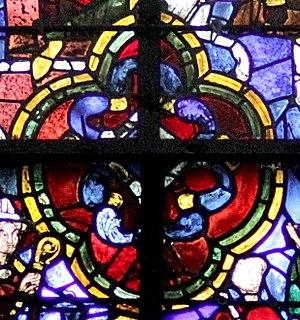
Le vitrail de Saint Thomas Becket est un vitrail gothique de la cathédrale Notre-Dame de Chartres, situé dans la partie sud du déambulatoire, dans la chapelle des confesseurs.